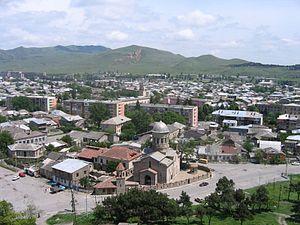
Voici la liste des villes géorgiennes divisé en 3 listes pour les 2 territoires disputés du pays, l'Abkhazie et l'Ossétie du Sud. Bien que non reconnue par la plupart des pays, l’Abkhazie et l’Ossétie du Sud sont de facto indépendantes depuis respectivement 1992 et 1991 et occupées par la Russie depuis 2008 lors de la deuxième guerre d'Ossétie du Sud.